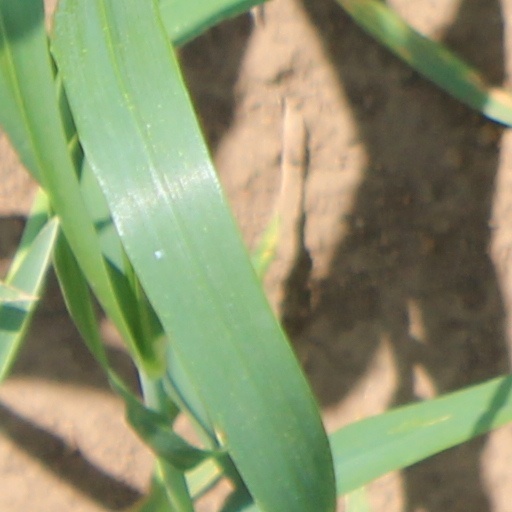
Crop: wheat